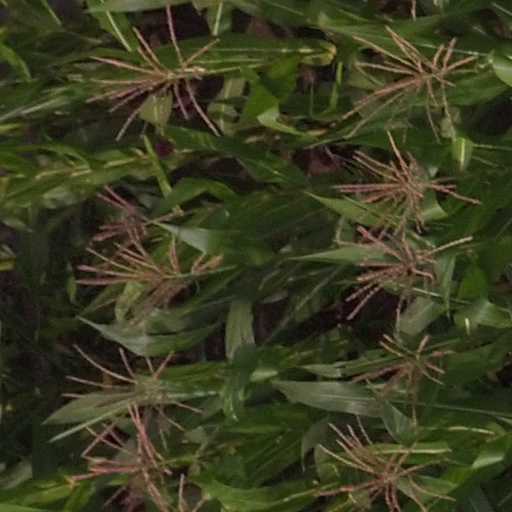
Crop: maize; corn